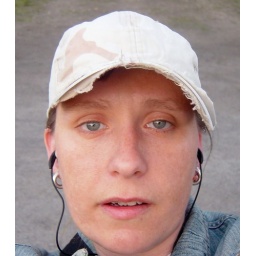
...&amp;quot;blue in blue eyes sign of melange ,the geriatric spice,addiction...&amp;quot; Frank Herber &amp;quot;Diuna&amp;quot;